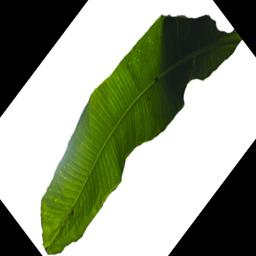
Label: BHIMKOL